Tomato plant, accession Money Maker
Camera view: bottom (45 deg); turntable rotation: 120 degrees
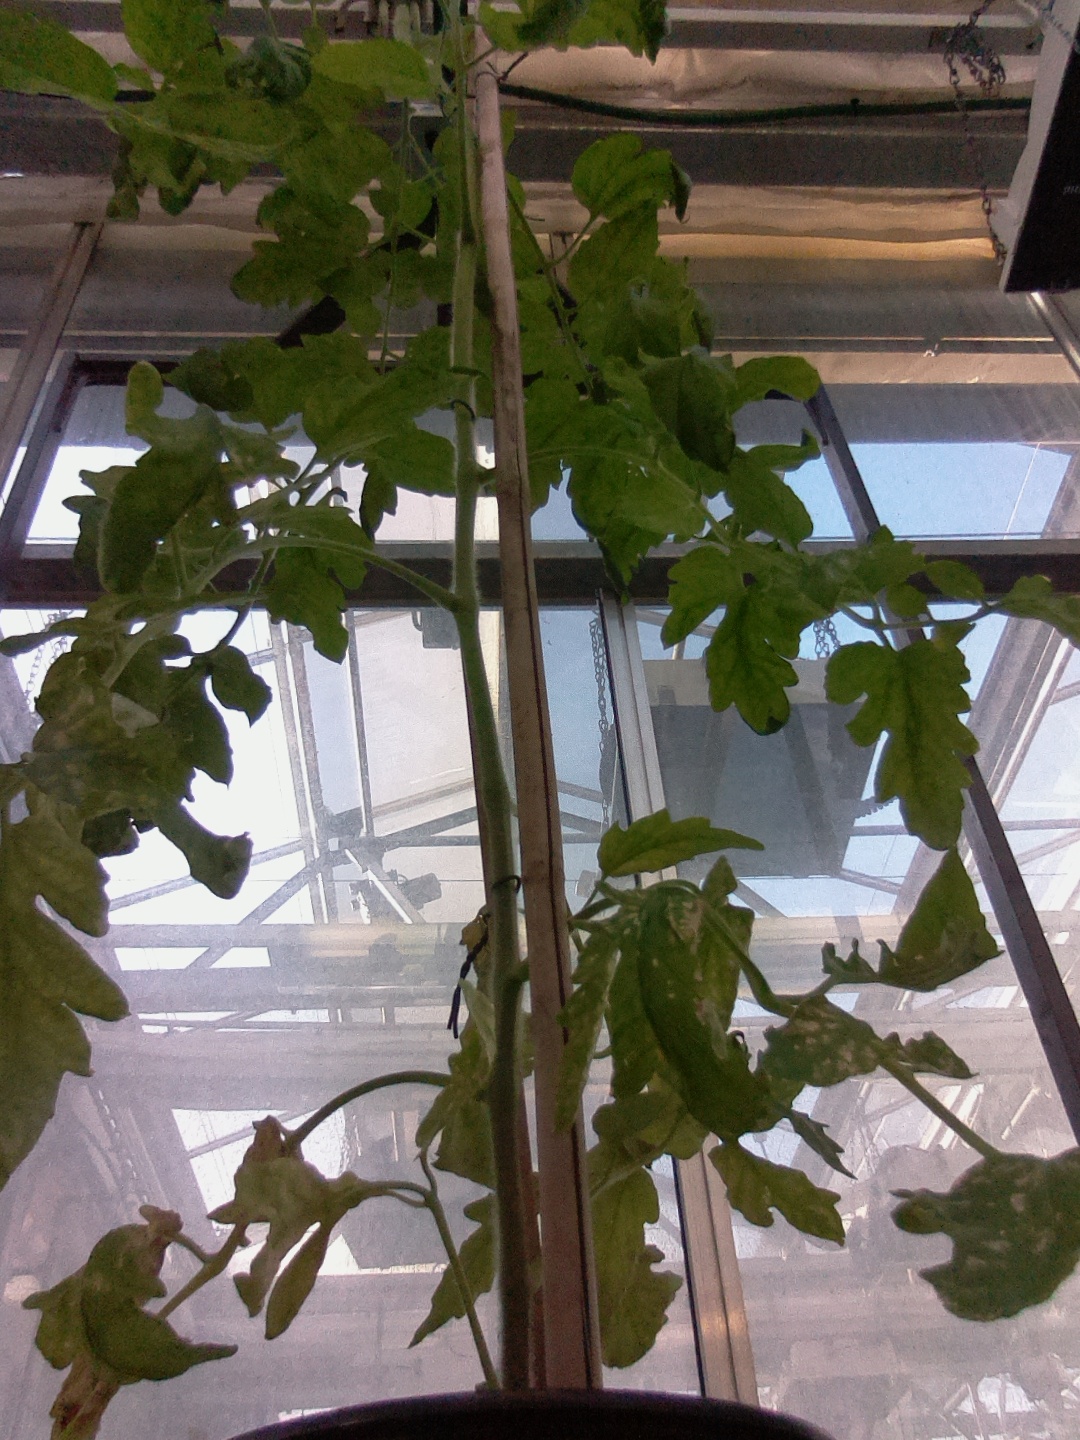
BBCH growth stage 72: 20%-30% of final fruit size